Collins Building (Boston, Massachusetts)

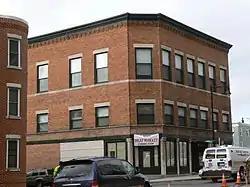

The Collins Building (also known as "Bowdoin Hall" or "Mt. Bowdoin Hall" or "New Washington Auditorium" or "Silver Manor") is an historic commercial building at 213-217 Washington Street in Dorchester, Boston, Massachusetts. The three-story brick building was constructed by Charles F. Collins in 1898, and originally housed retail space on the ground floor, offices on the second, and an open function space on the third. The building is one of the few older commercial properties in the Mt. Bowdoin area, and was long associated with its Jewish community.